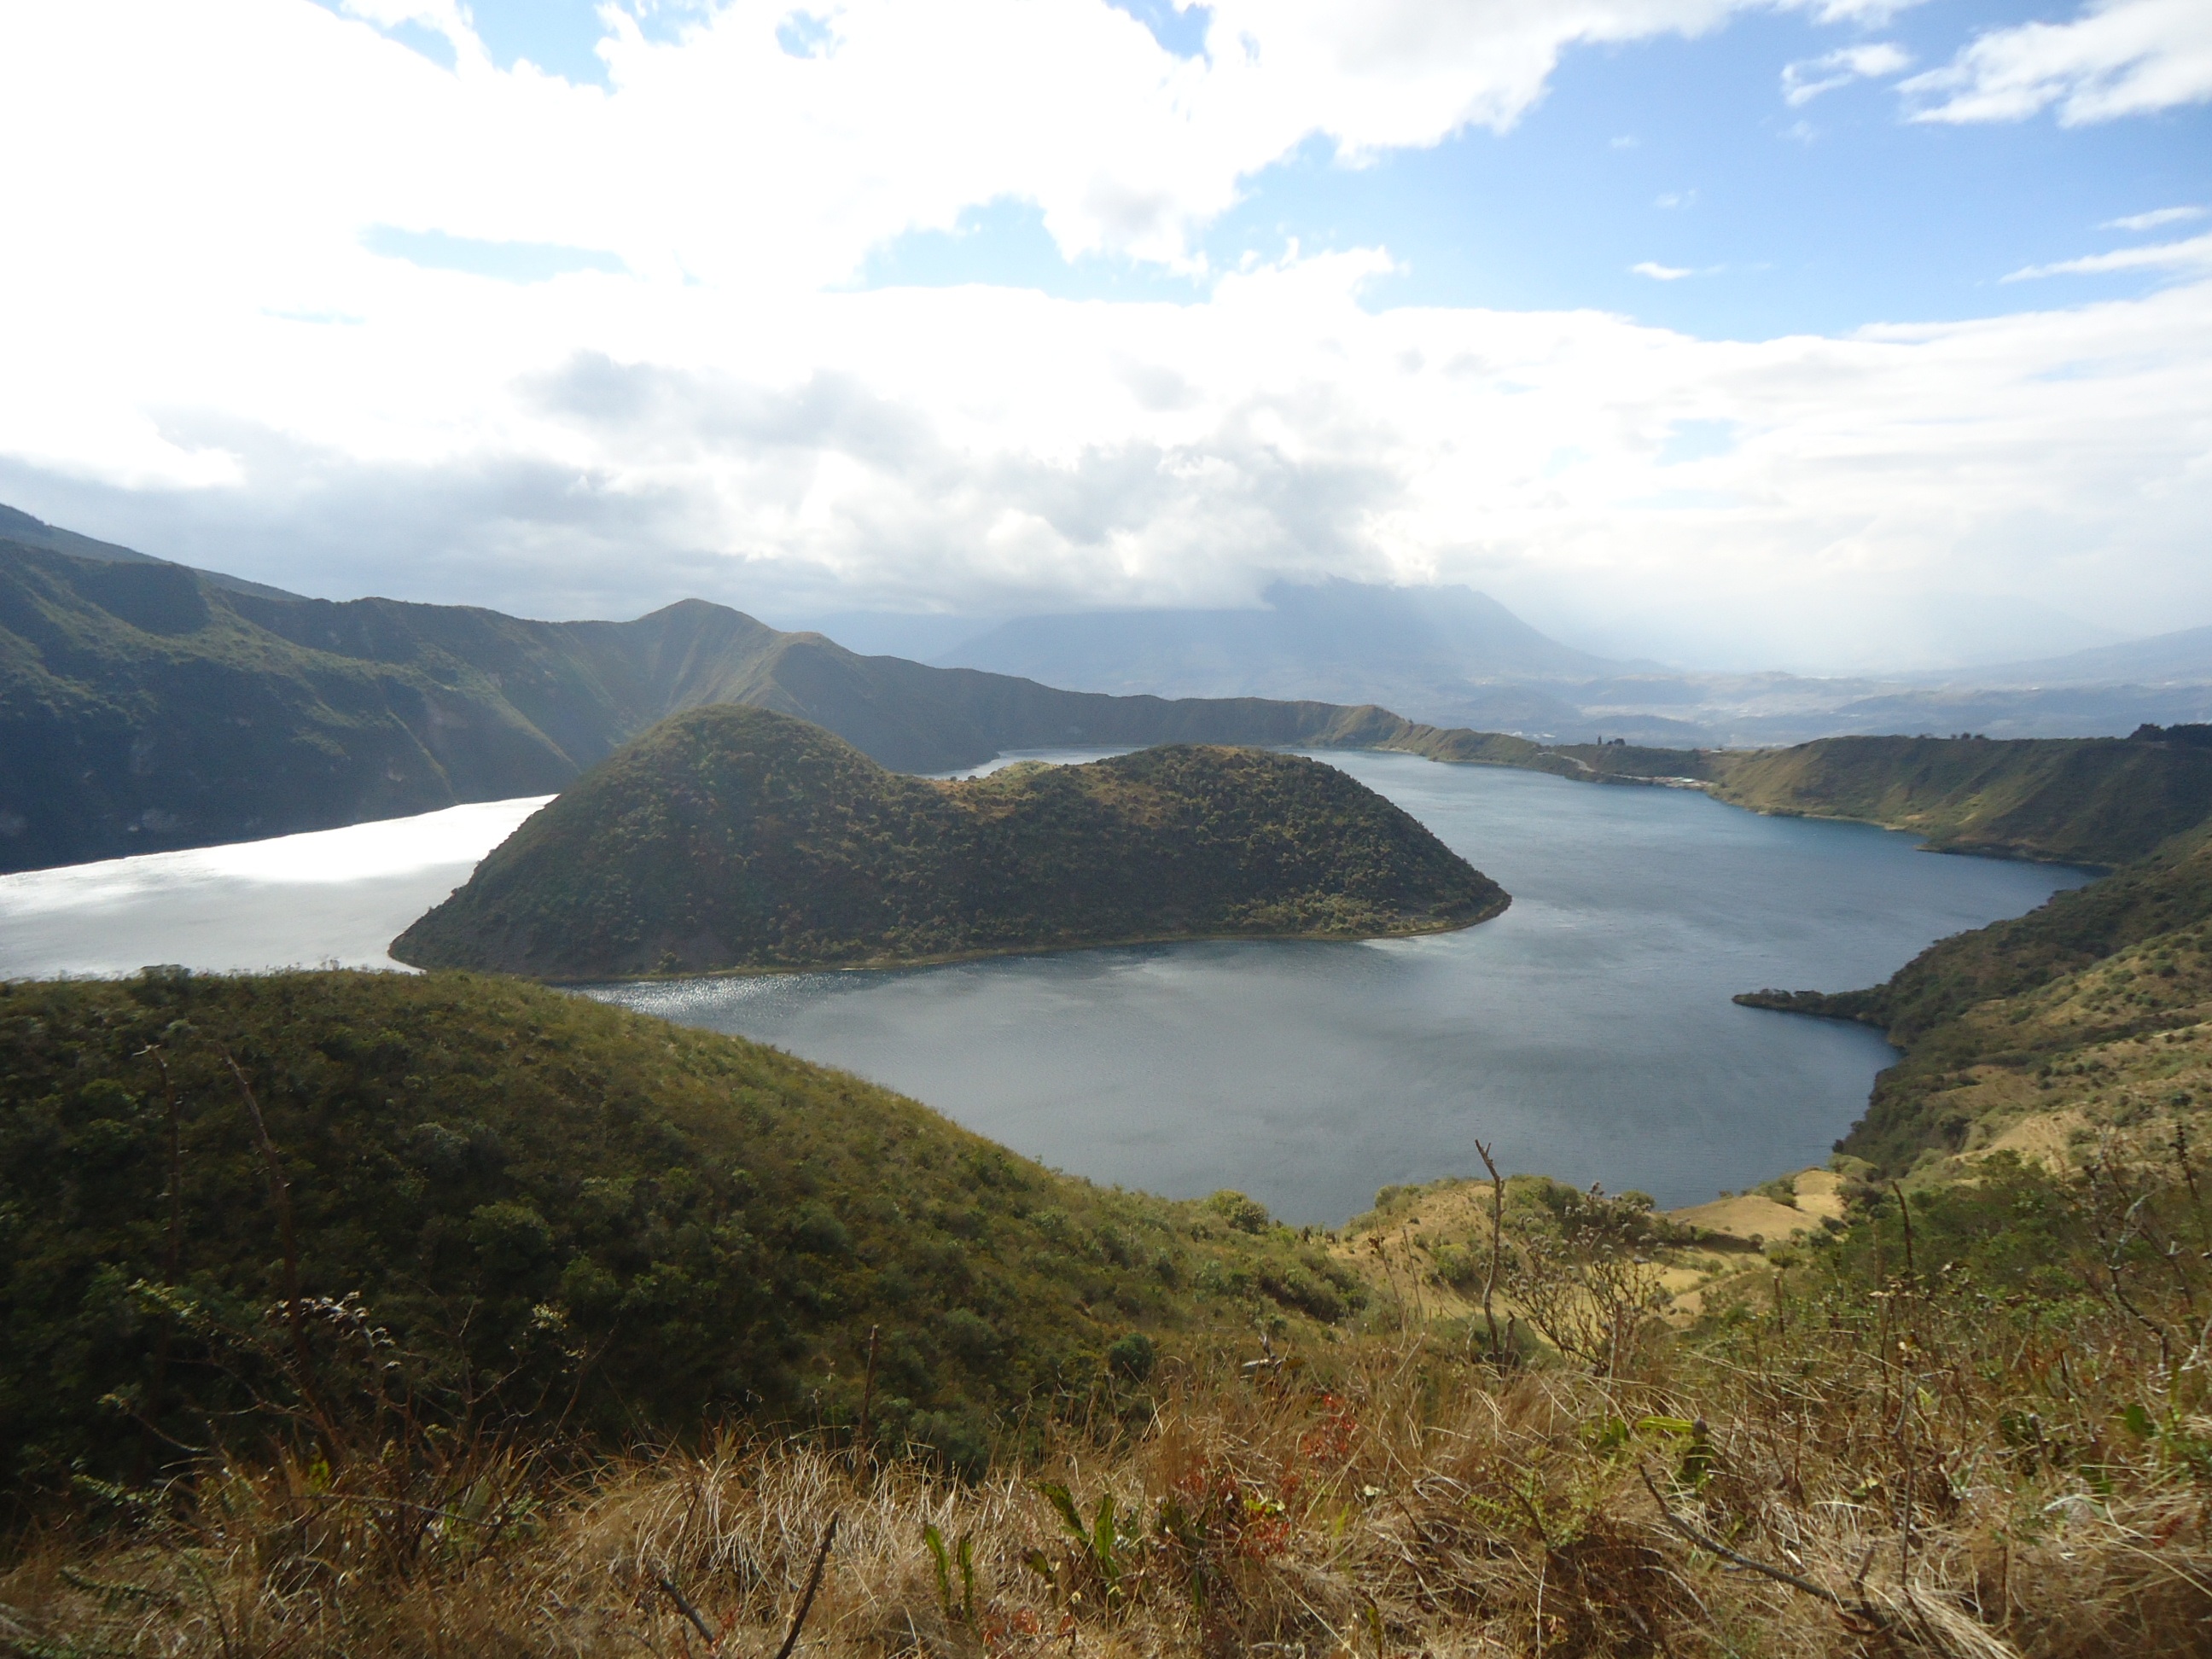
landscape, sea, coast, mountain, hill, lake, cliff, bay, fjord, reservoir, highland, terrain, body of water, plateau, fell, loch, landform, geographical feature